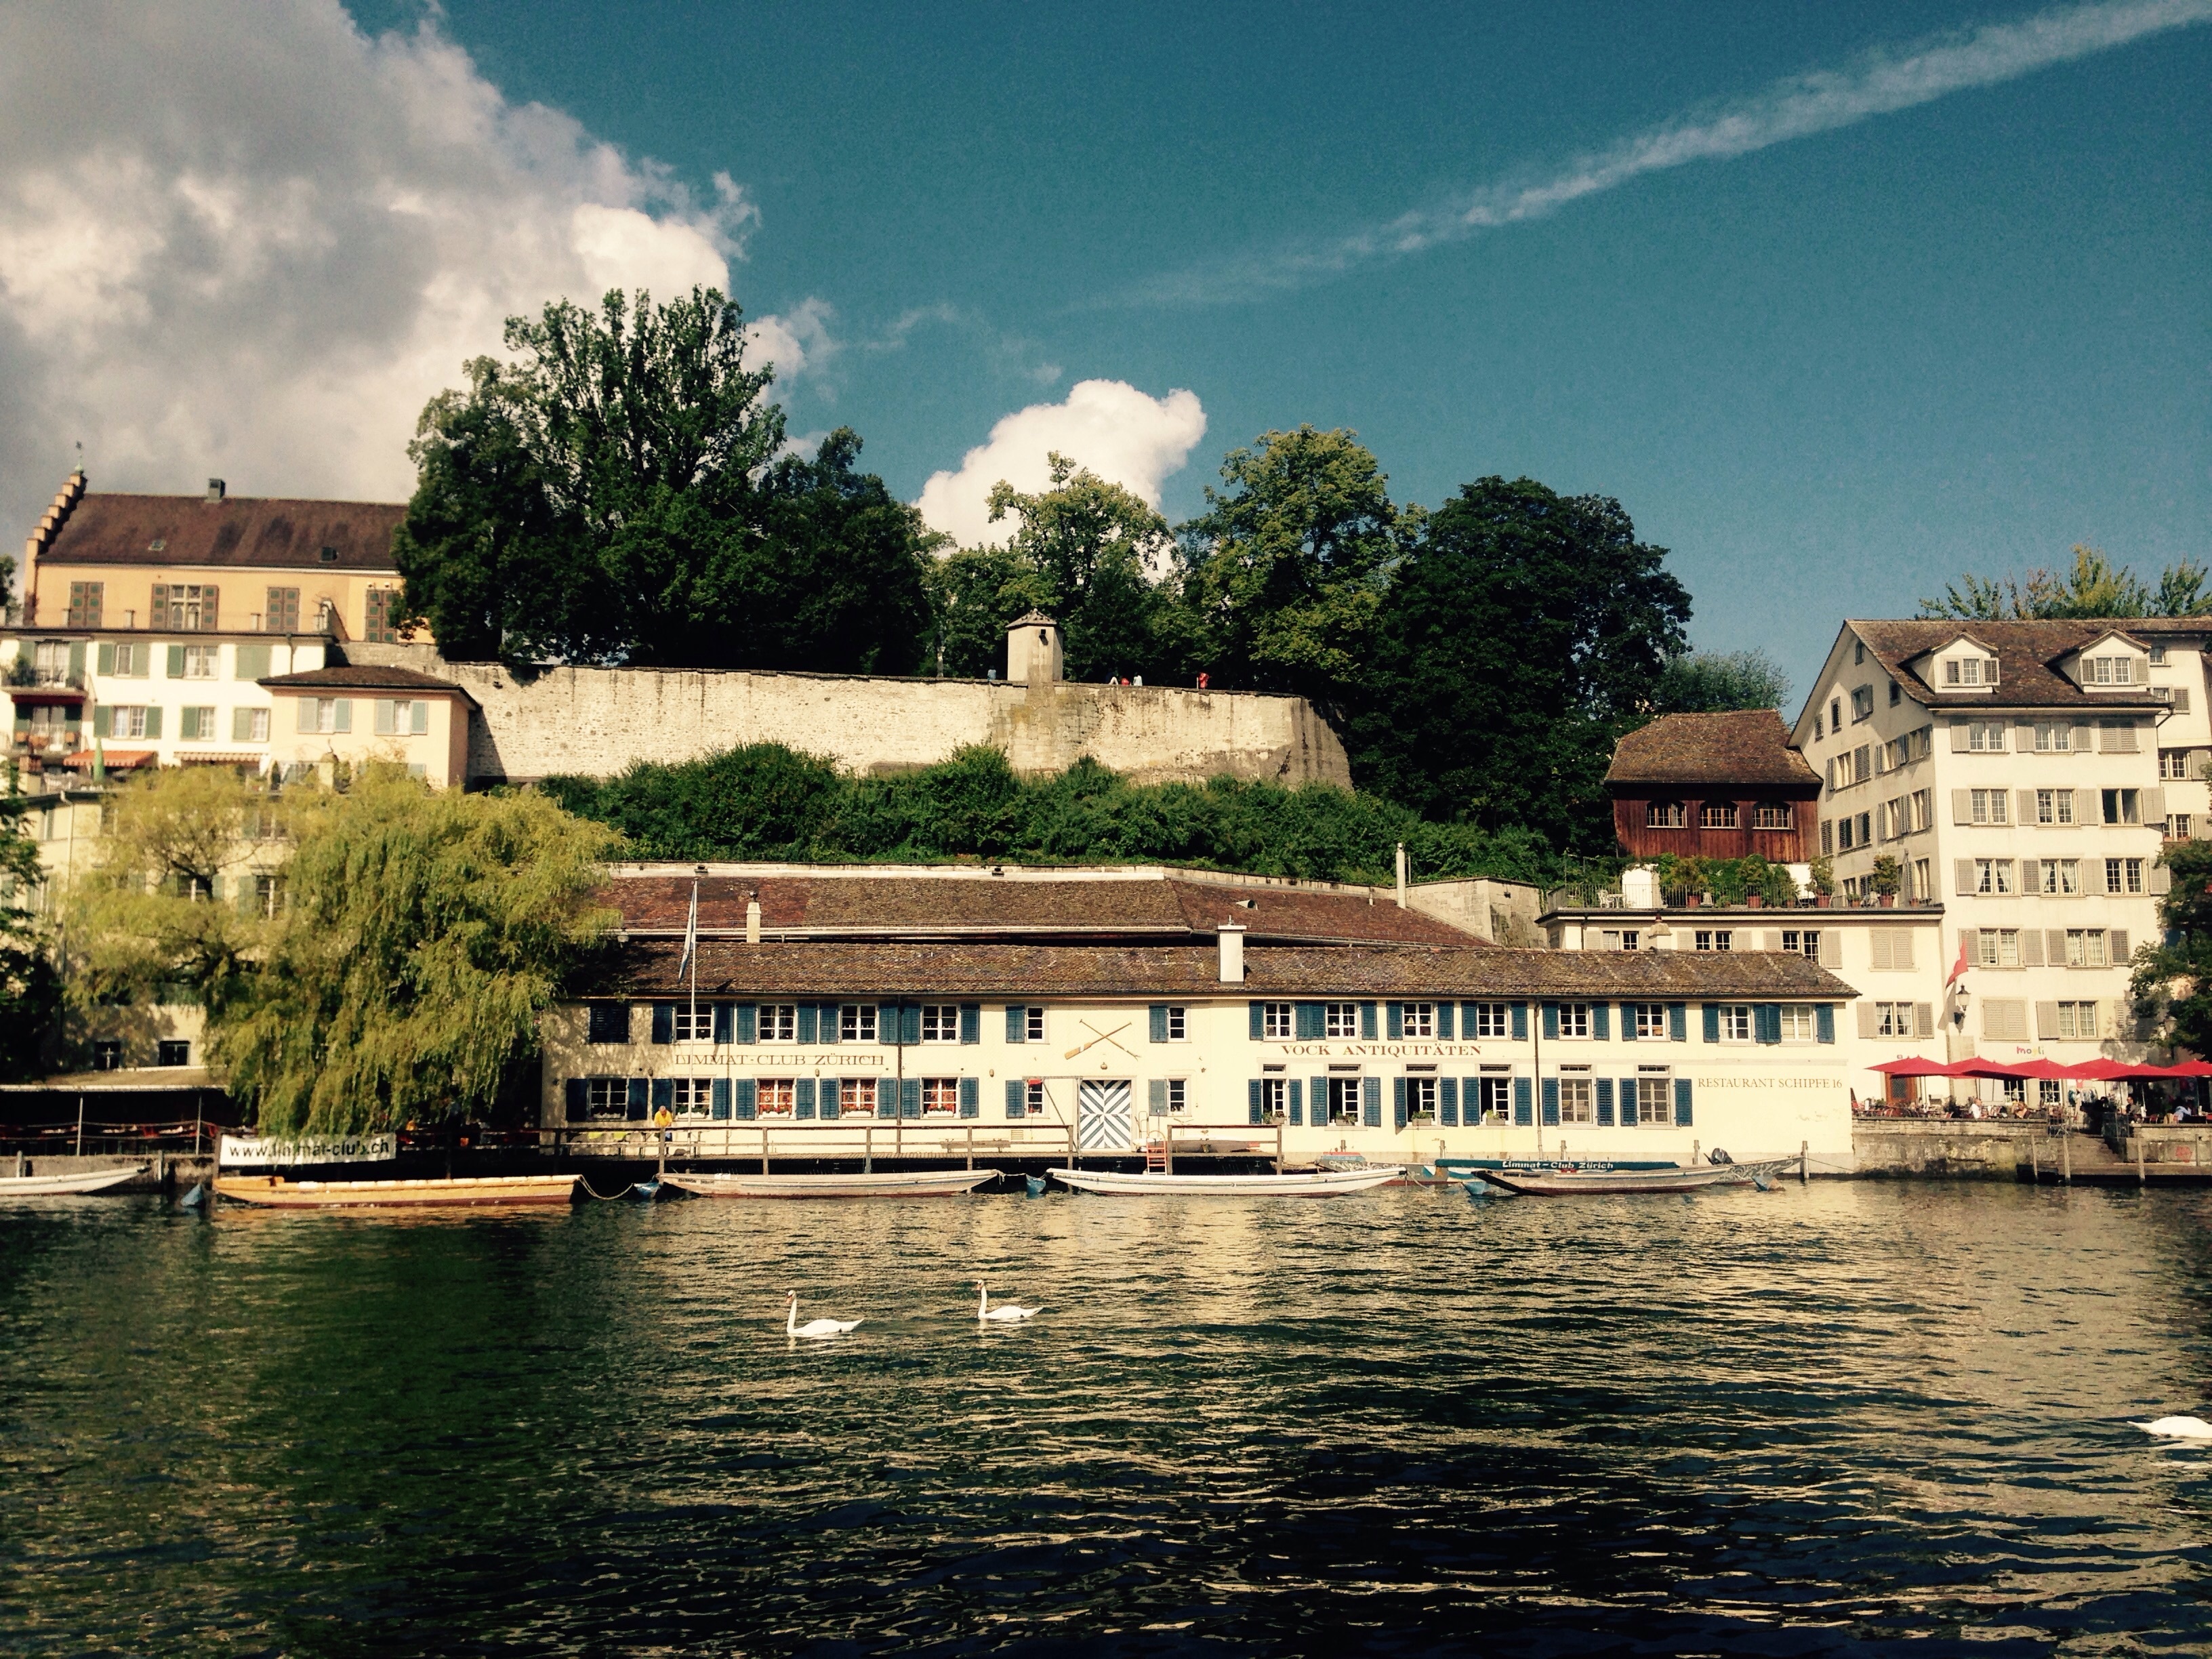
sea, water, dock, palace, river, vacation, travel, reflection, vehicle, marina, tourism, waterway, switzerland, zurich, lindenhof